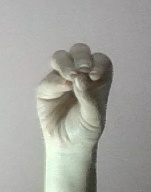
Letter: ha